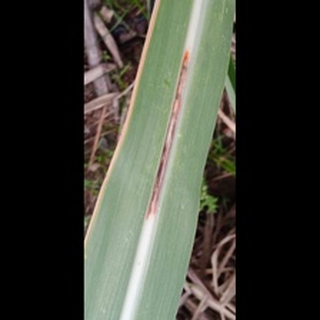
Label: sugarcane_red_rot